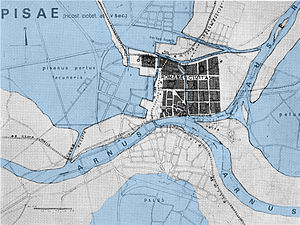
Pisa / Historie / Senantikken og tidlig middelalder
Hypotetisk kort over Pisa i 400-tallet.
Pisa er en by i Toscana i det centrale Italien, hvor den ligger ud til floden Arno, lige inden den munder ud i Det Liguriske Hav. Det er hovedstaden i Provinsen Pisa. Selvom byen er verdenkendt for sit skæve tårn, indeholder byen med over 91.104 indbyggere mere end 20 historiske kirker, adskillige middelalderlige paladser og forskellige broer over Arno. Meget af byens arkitektur blev finansieret under byens historie som en af Italiens maritime republikker.